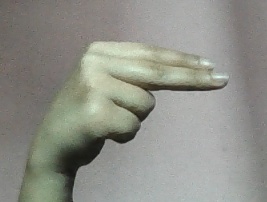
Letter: ain